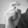
ASL letter: X